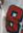
Number: 8